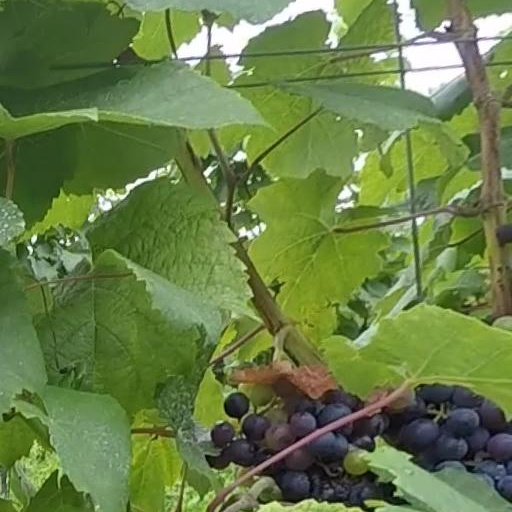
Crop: grape